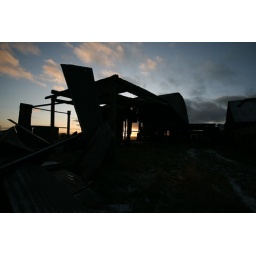
old barn against sky